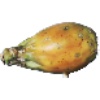
Label: cactus_fruit